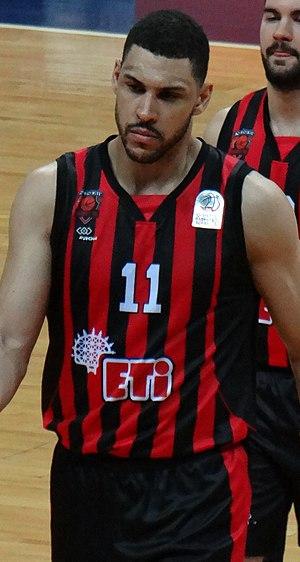
Jeff Ayres, né le 29 avril 1987 à Ontario, aux États-Unis, est un joueur américain de basket-ball. Il évolue au poste d'ailier fort.